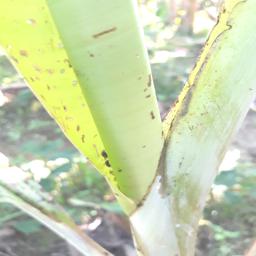
Label: BANANA APHIDS